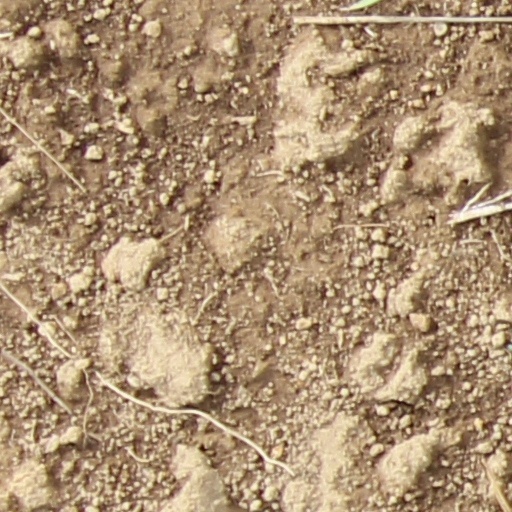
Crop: wheat